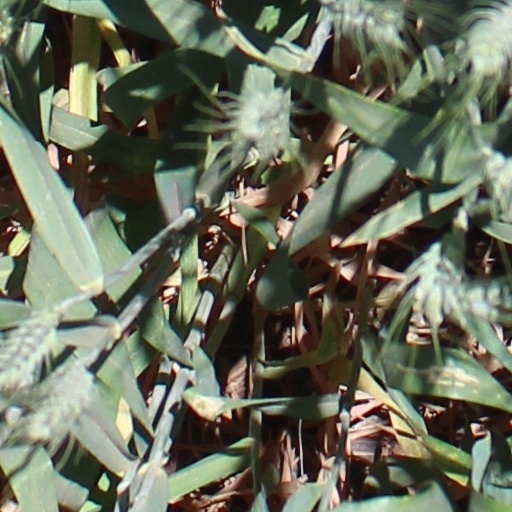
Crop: wheat